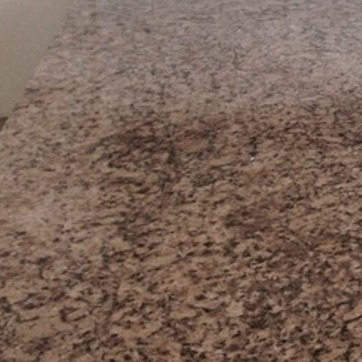
Material: polishedstone